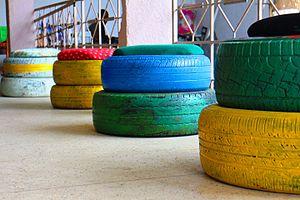
recyclage de vieux pneus pour en faire des fauteuils.
Le recyclage des pneus consiste à les réutiliser dans des filières de revente d'occasion et de pneus rechapés ou à en réutiliser la matière ; la valorisation des « pneus usagés non réutilisables » désigne la récupération et valorisation - dans le pneu usagé - de matériaux, ou de molécules énergétiques ou de produits chimiques réutilisables.